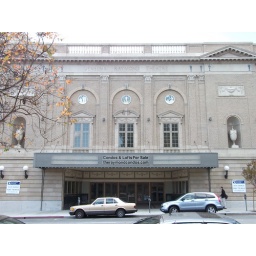
This is the building across the street from memorial park in Pasadena.